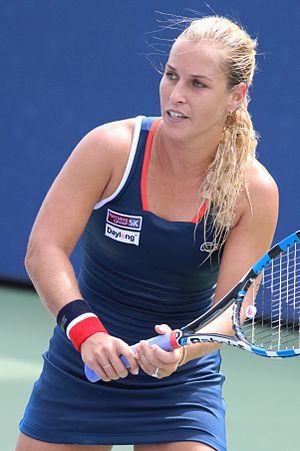
Dominika Cibulková, née le 6 mai 1989 à Bratislava, est une joueuse de tennis slovaque.